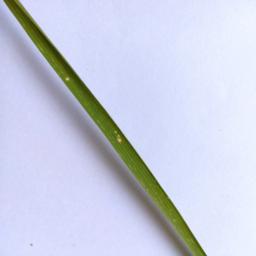
Label: Rice___Leaf_Blast